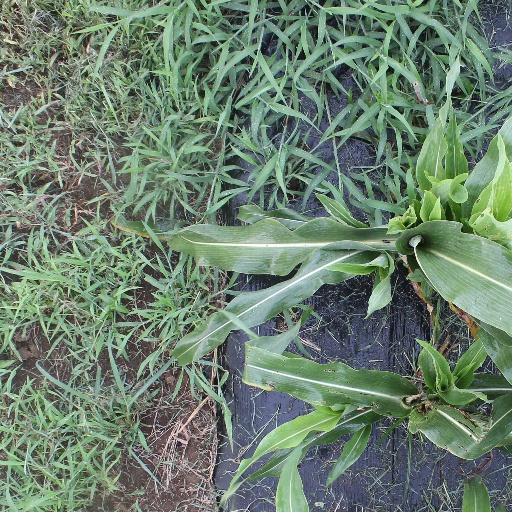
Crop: sorghum